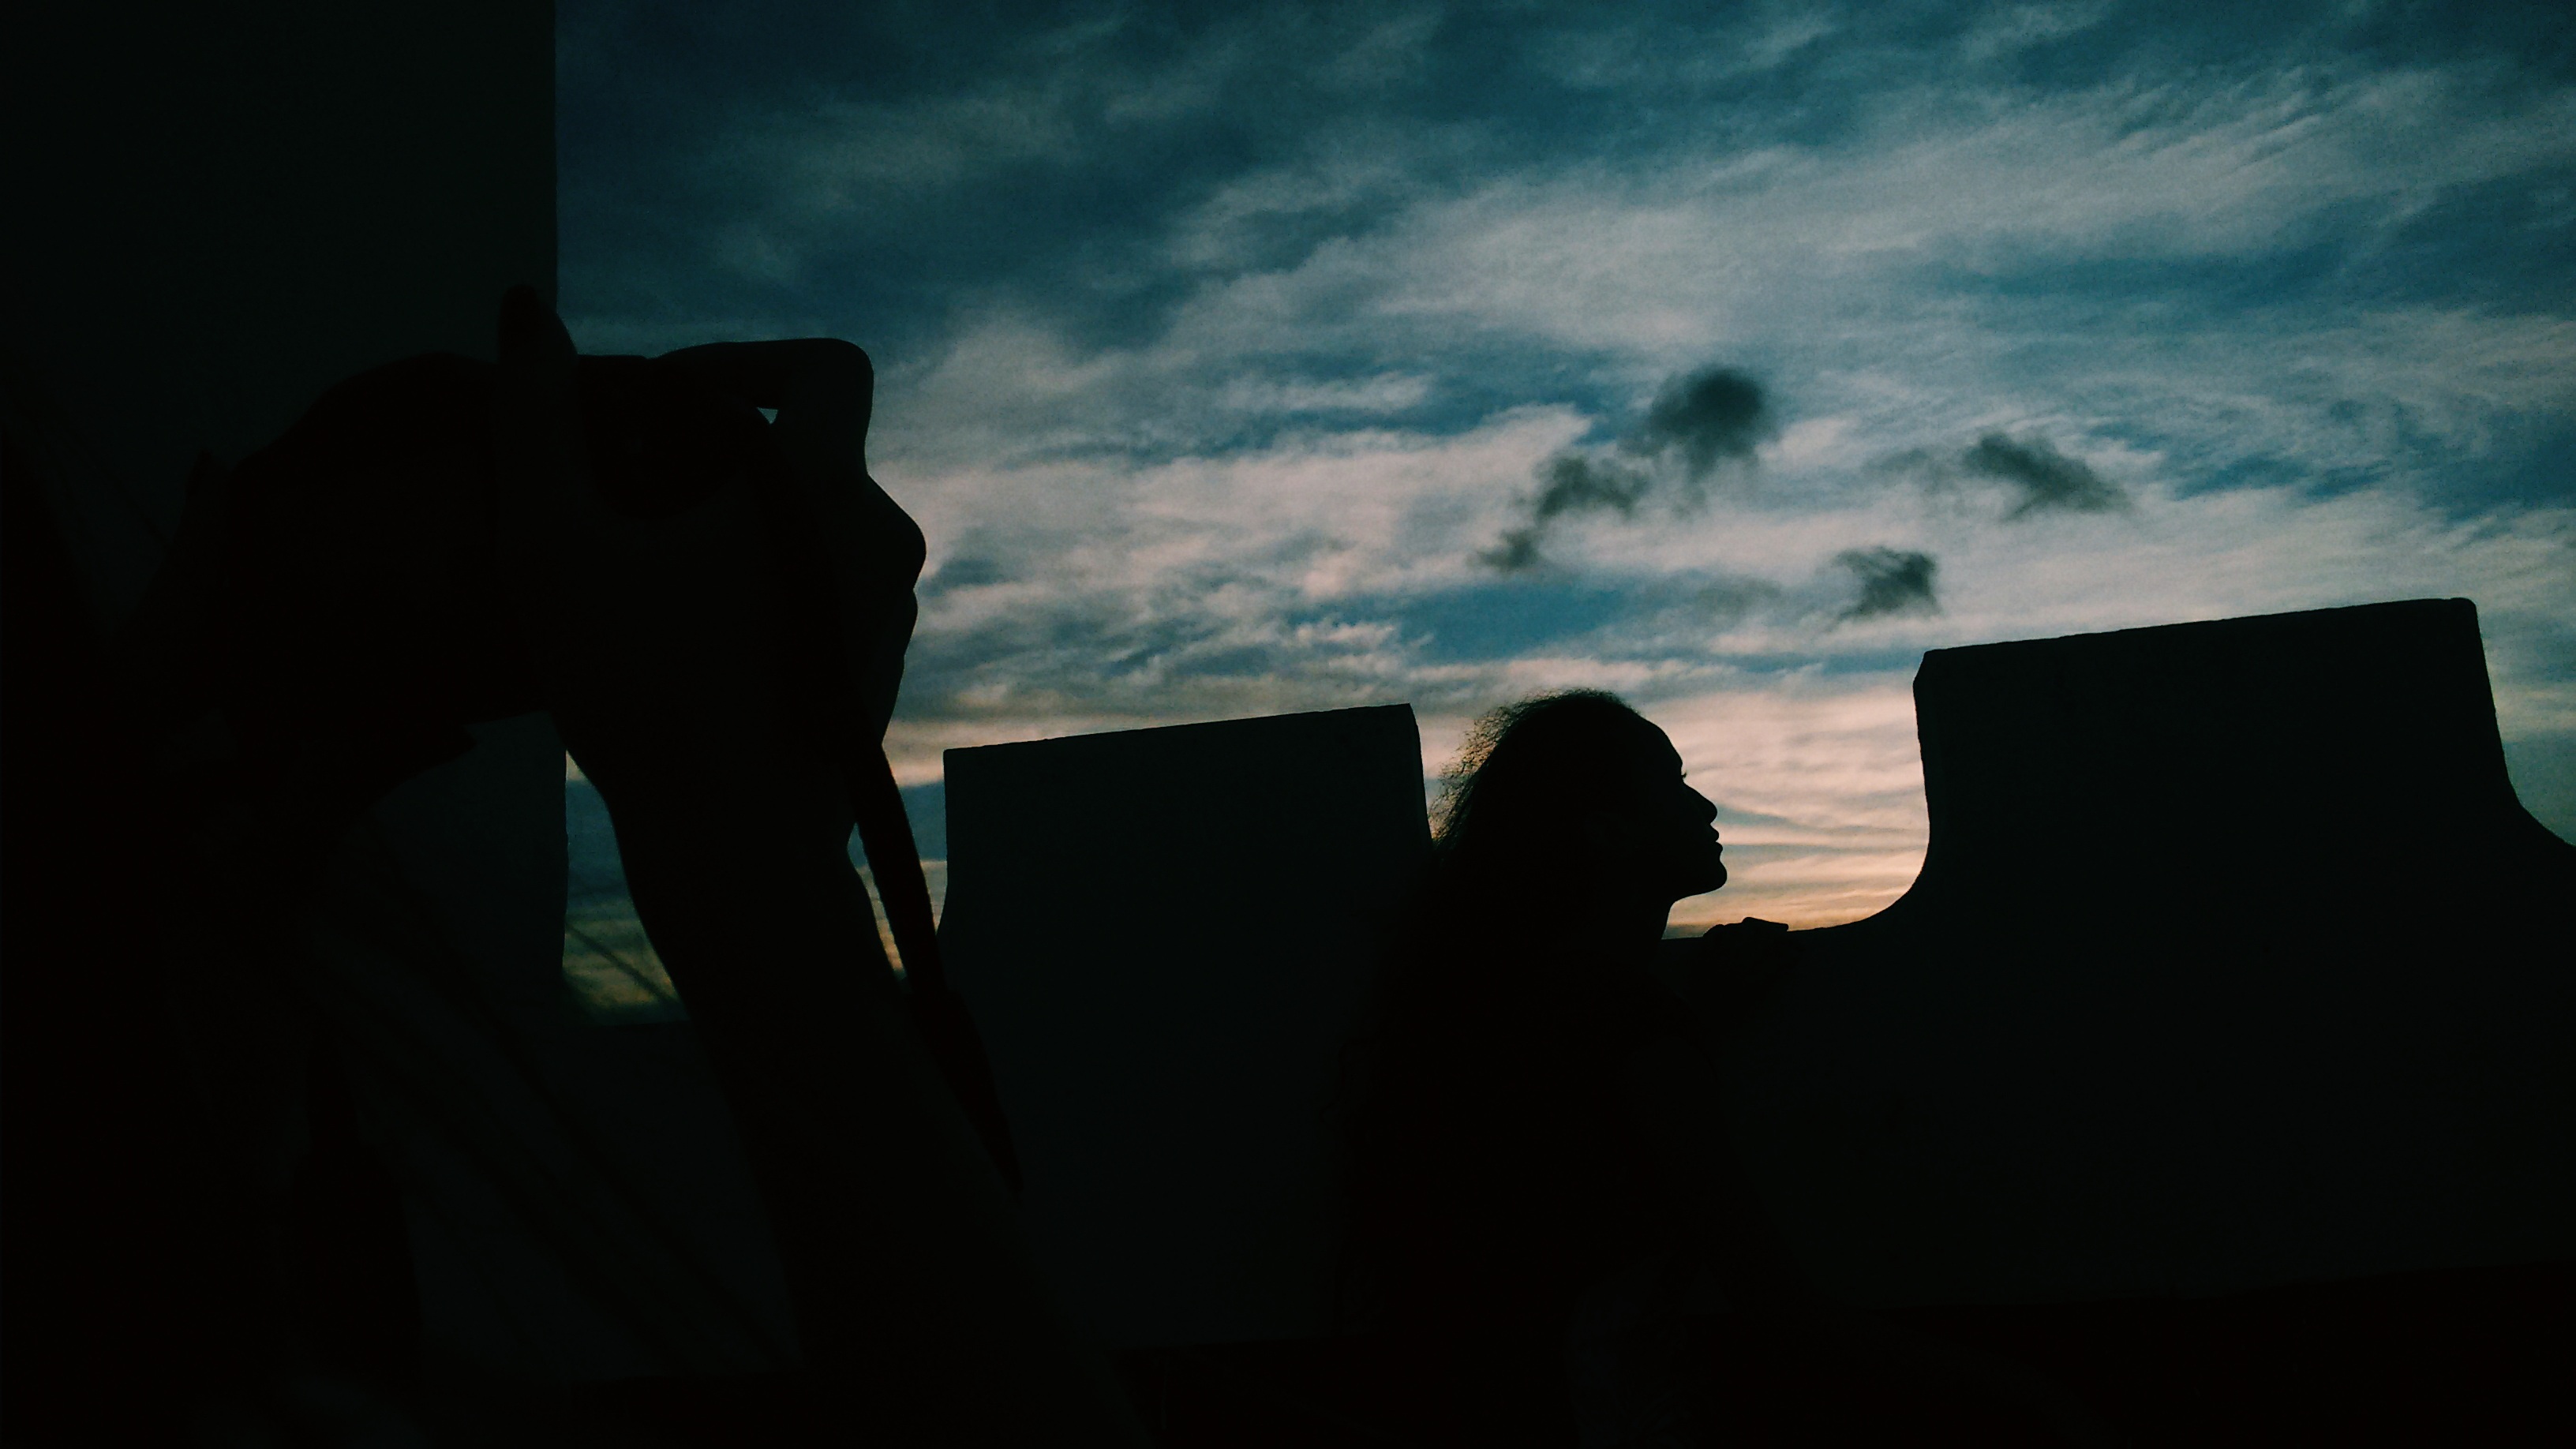
silhouette, light, cloud, sky, sunset, sunlight, morning, evening, reflection, shadow, darkness, black, emotion